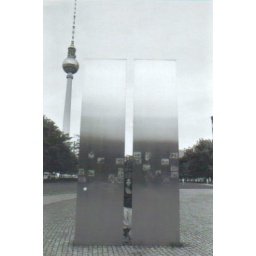
With TV tower in the background